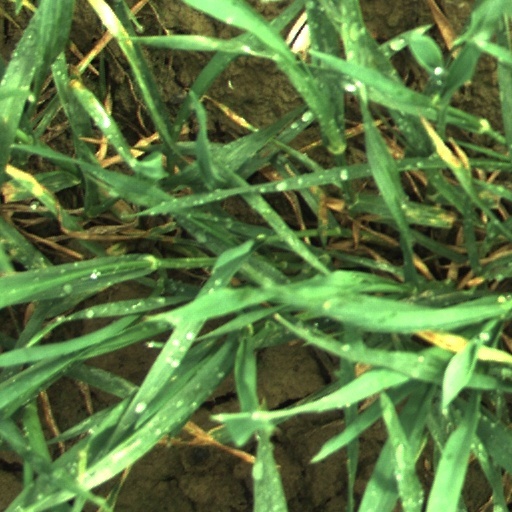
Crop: wheat